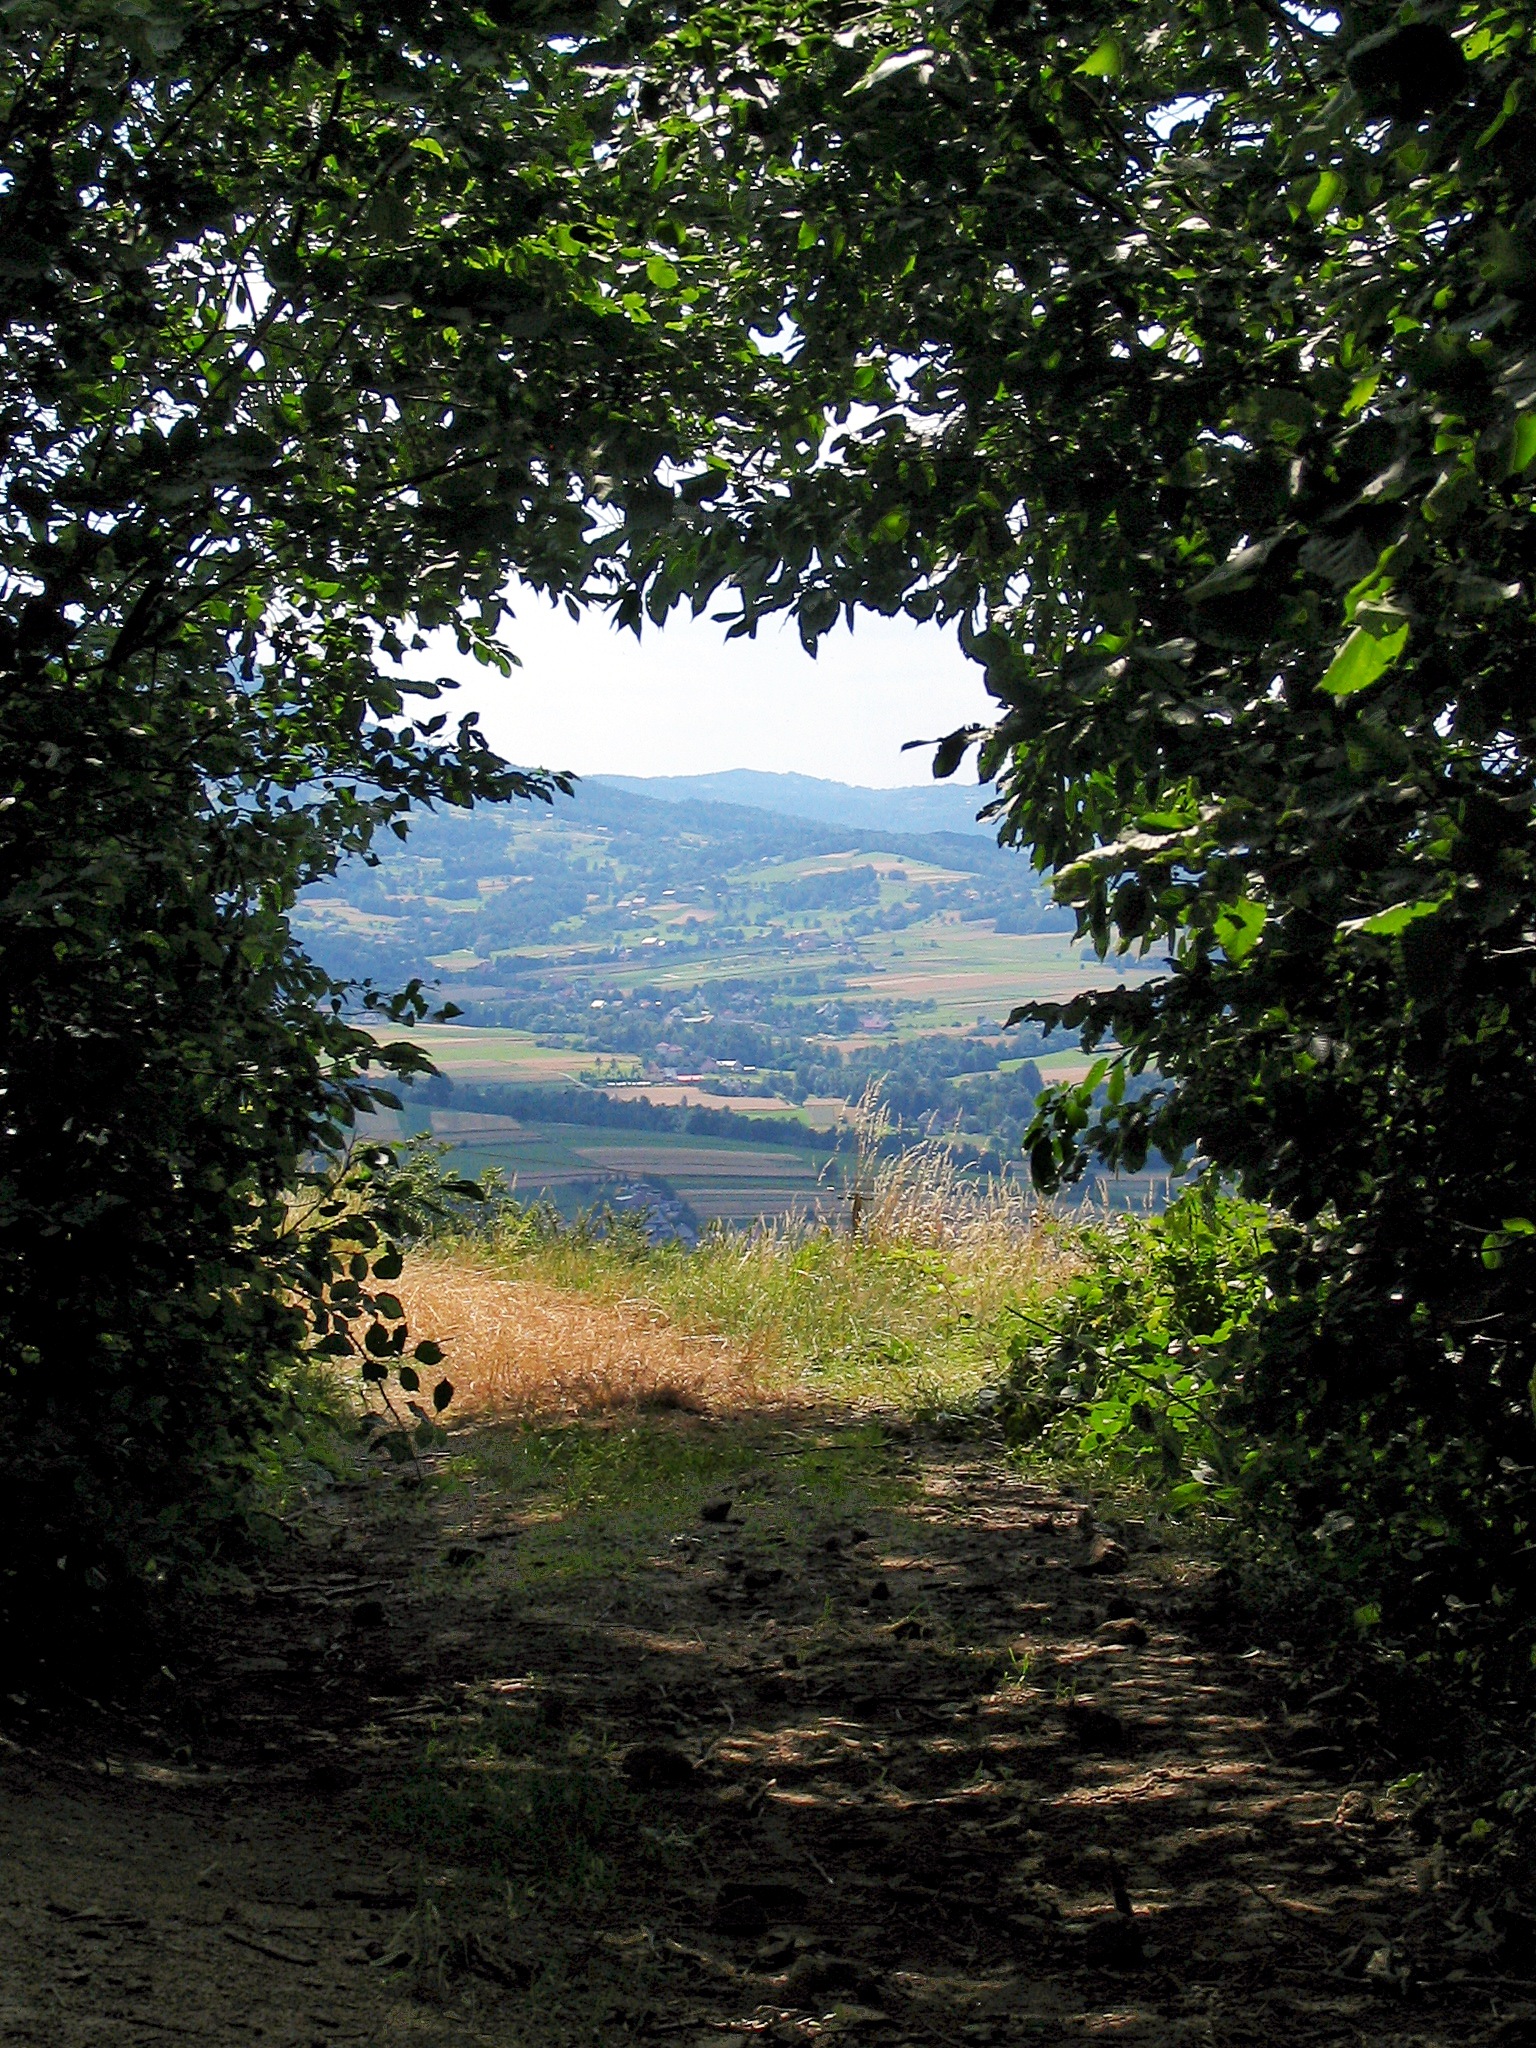
landscape, tree, water, nature, forest, wilderness, plant, sunlight, leaf, hill, flower, window, view, foliage, green, reflection, jungle, autumn, mountains, picture frame, woodland, habitat, border, gateway, the path, rural area, beskids, nie nica, natural environment, woody plant